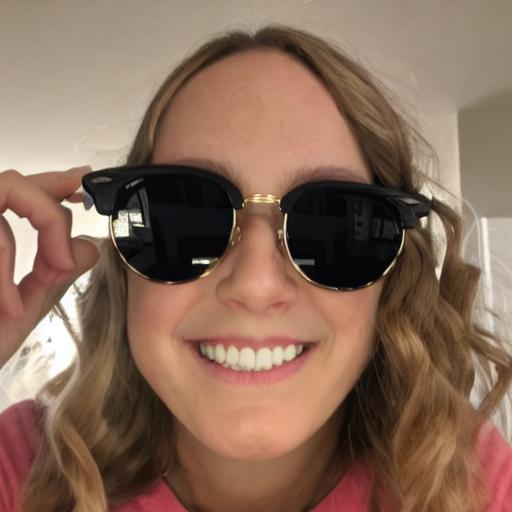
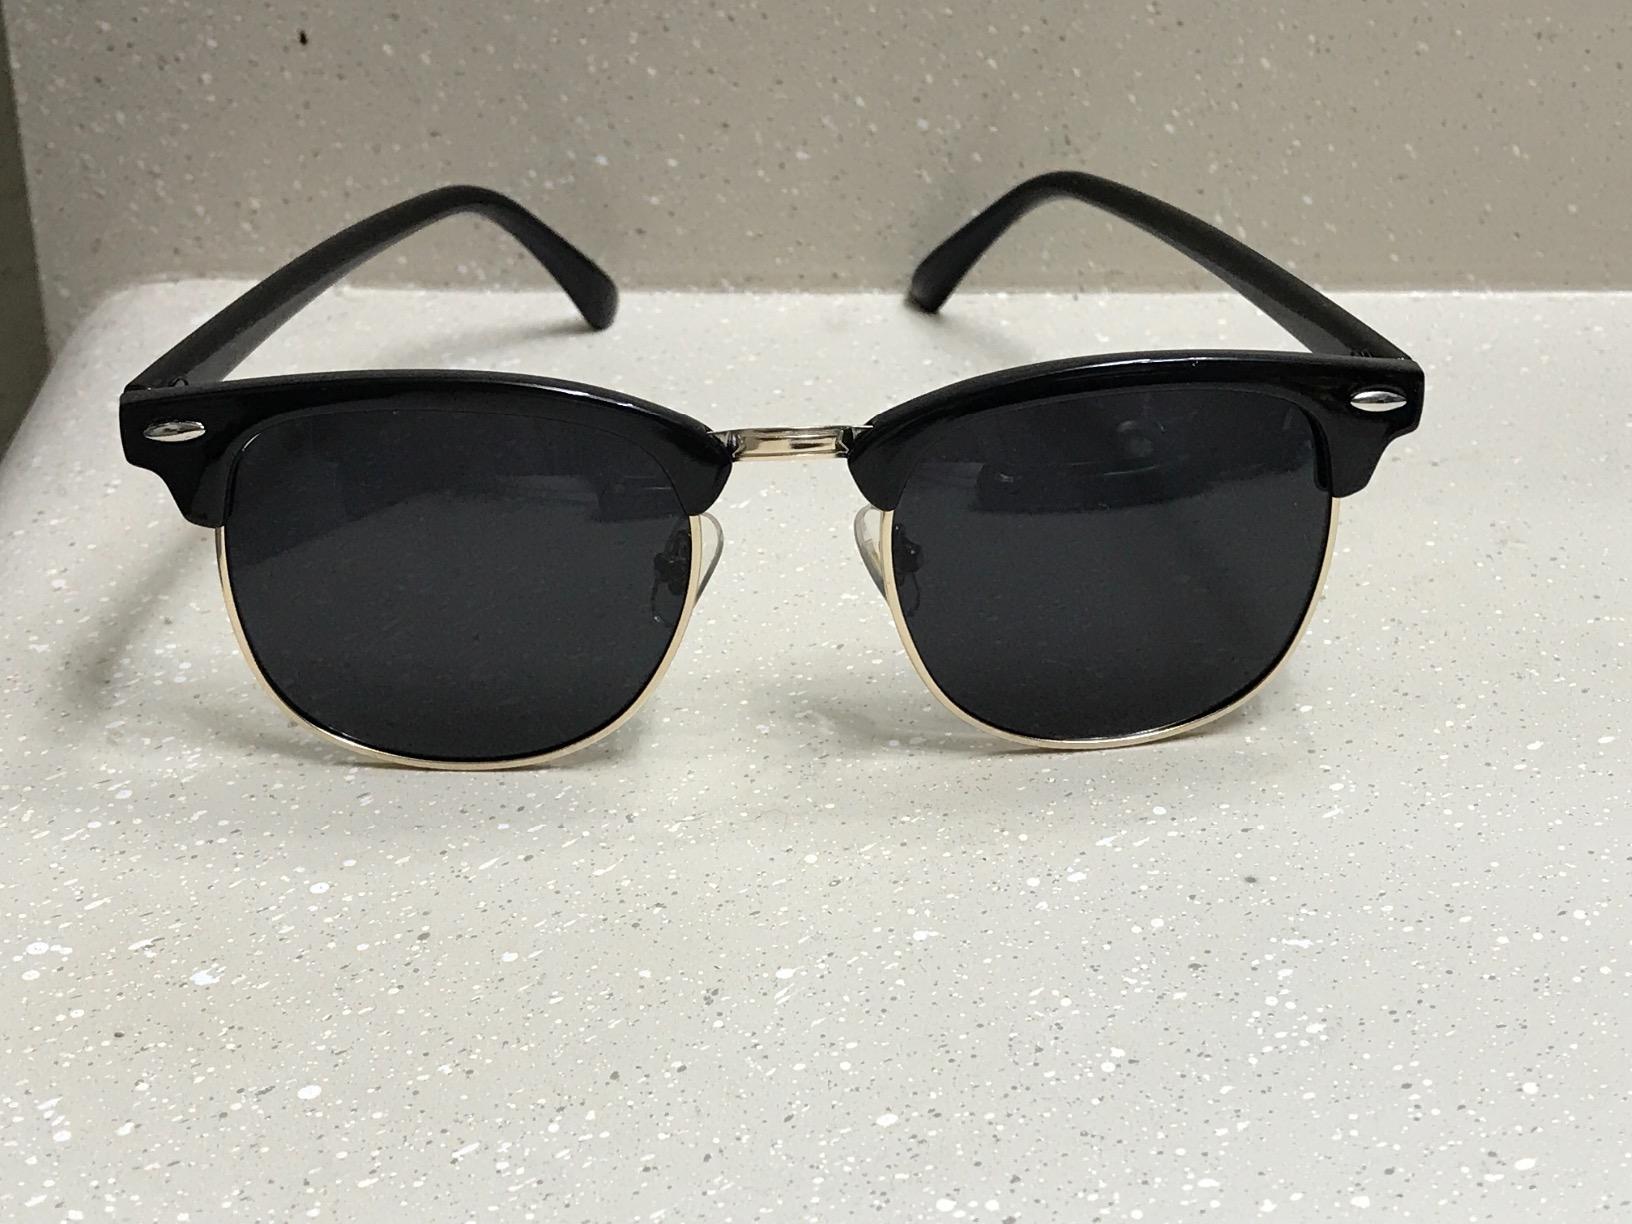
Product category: accessories_sunglasses
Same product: no